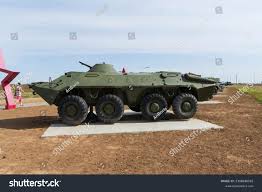
Label: BTR-70